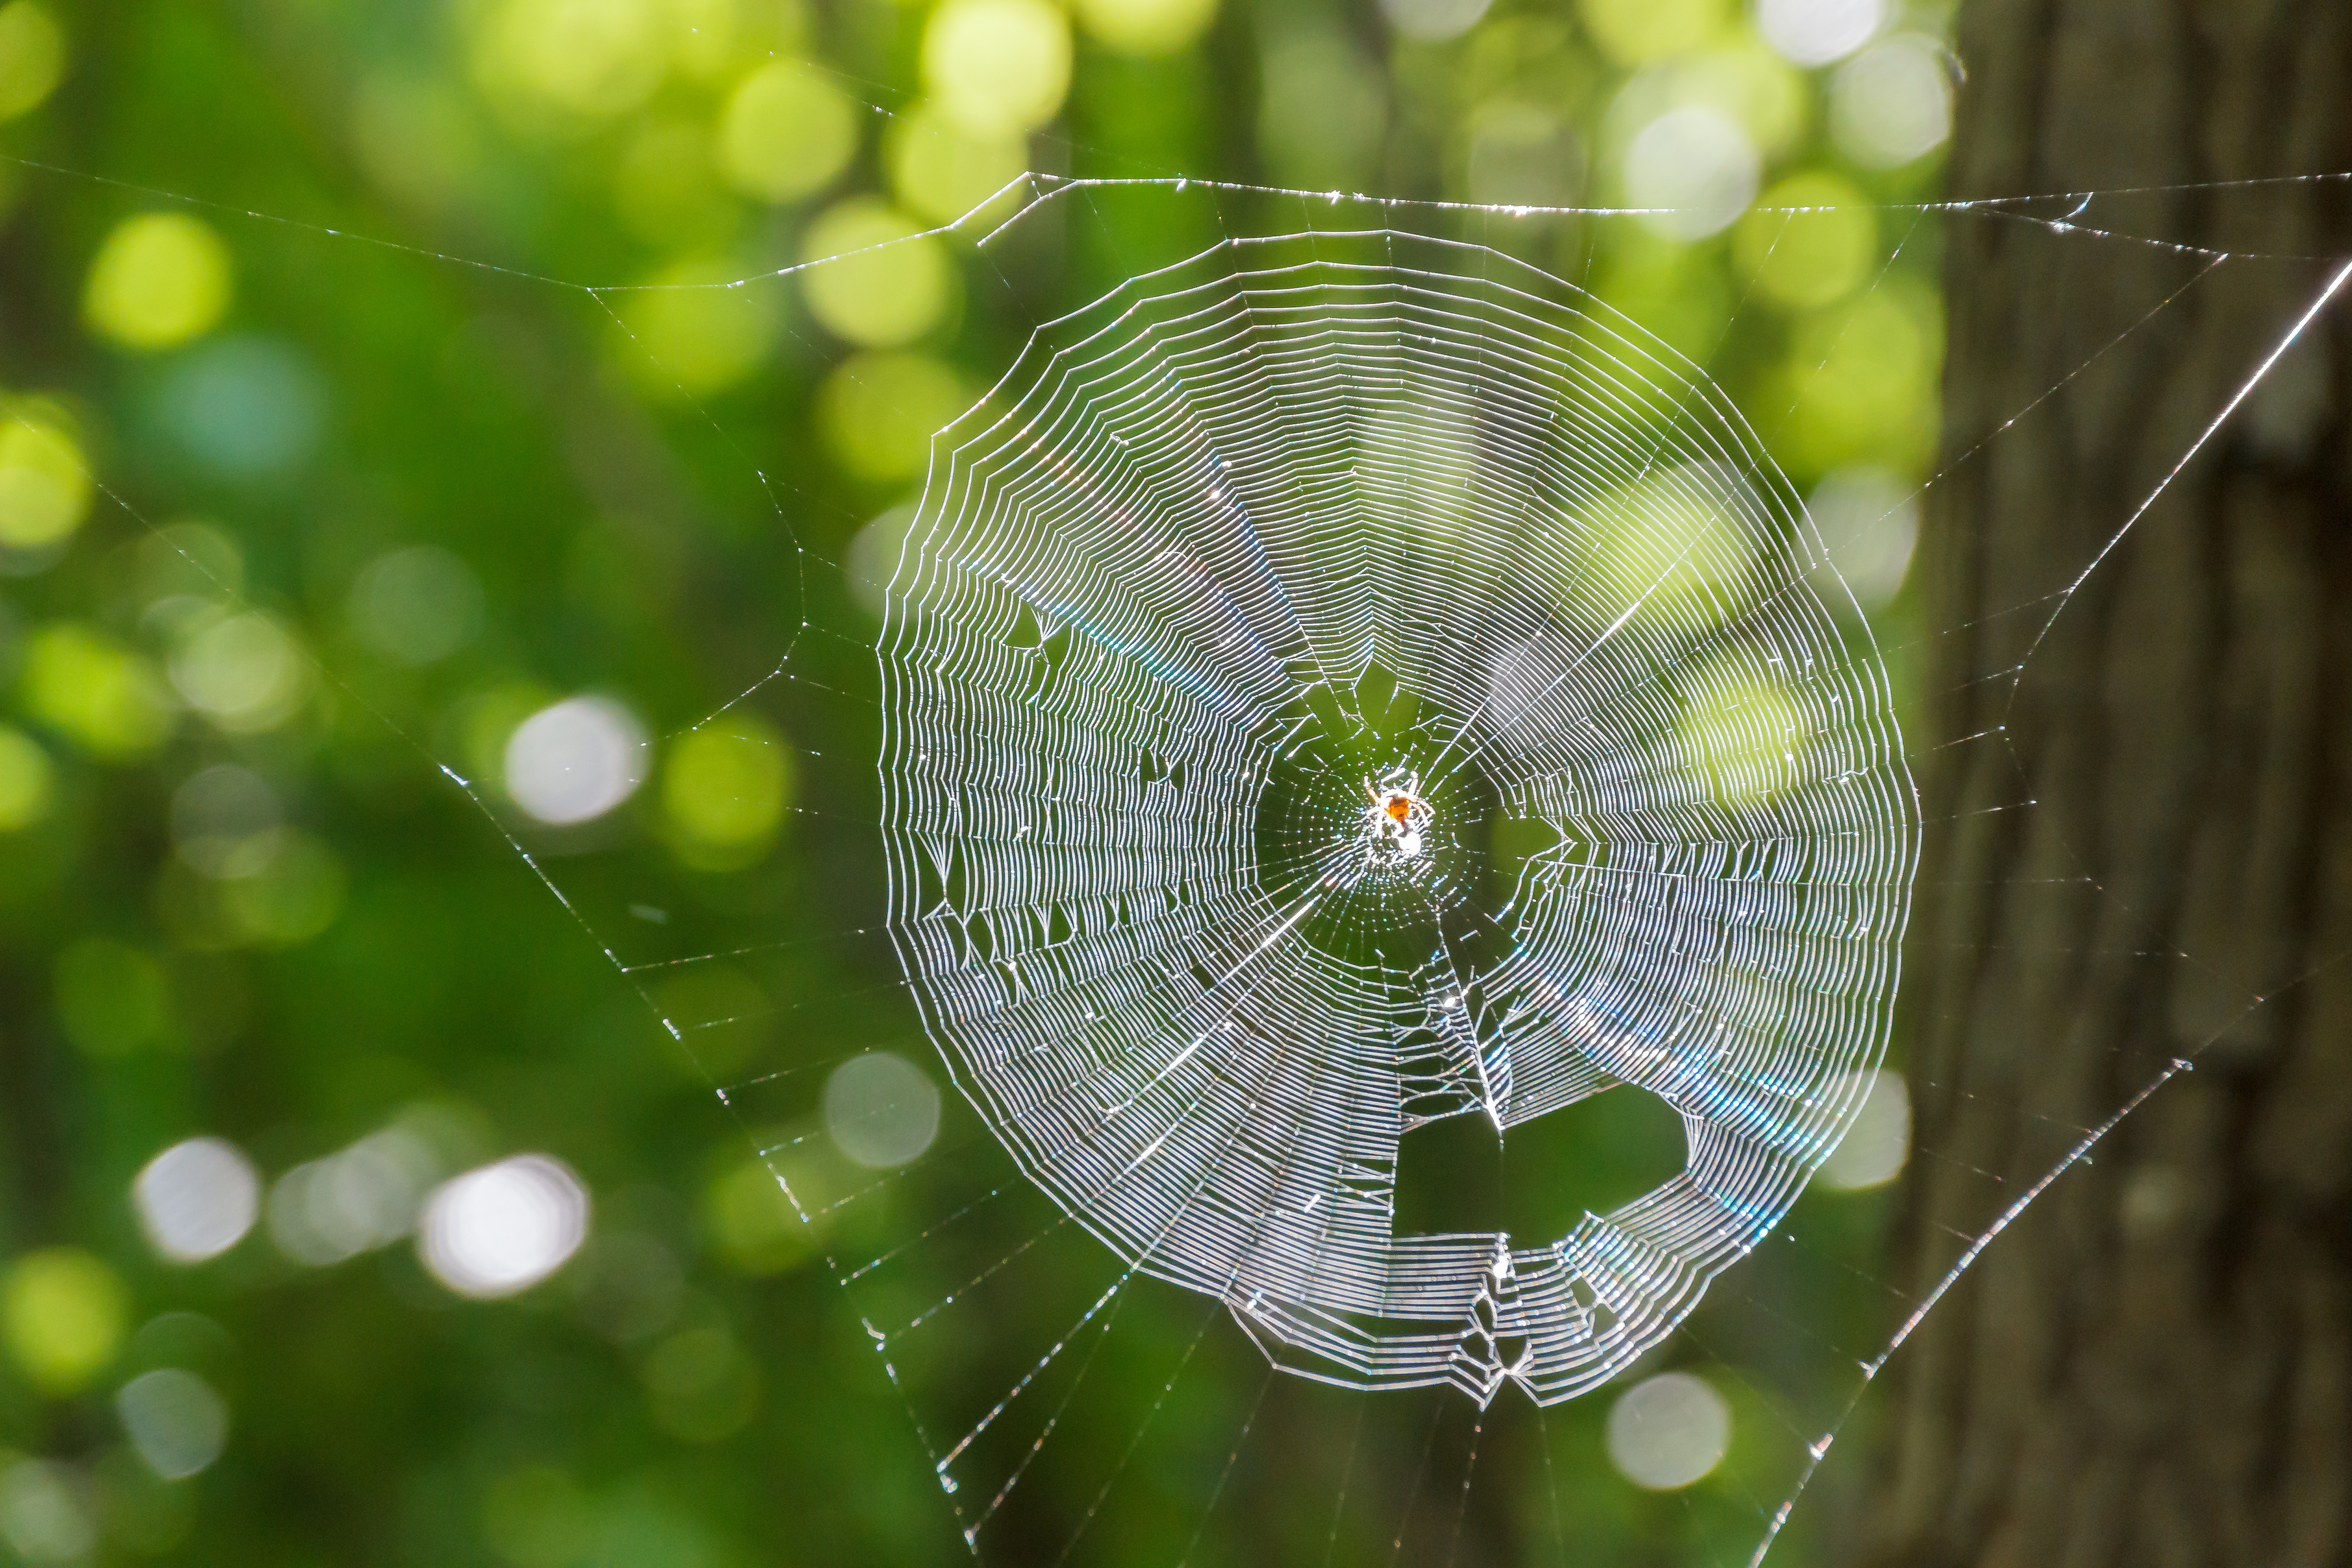
water, nature, dew, light, leaf, green, insect, fauna, material, invertebrate, spider web, cobweb, close up, spider, animals, arachnid, network, moisture, cobwebs, back light, macro photography, arthropod, plant stem, orb weaver spider